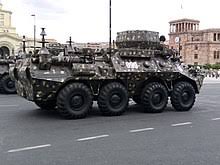
Label: BTR